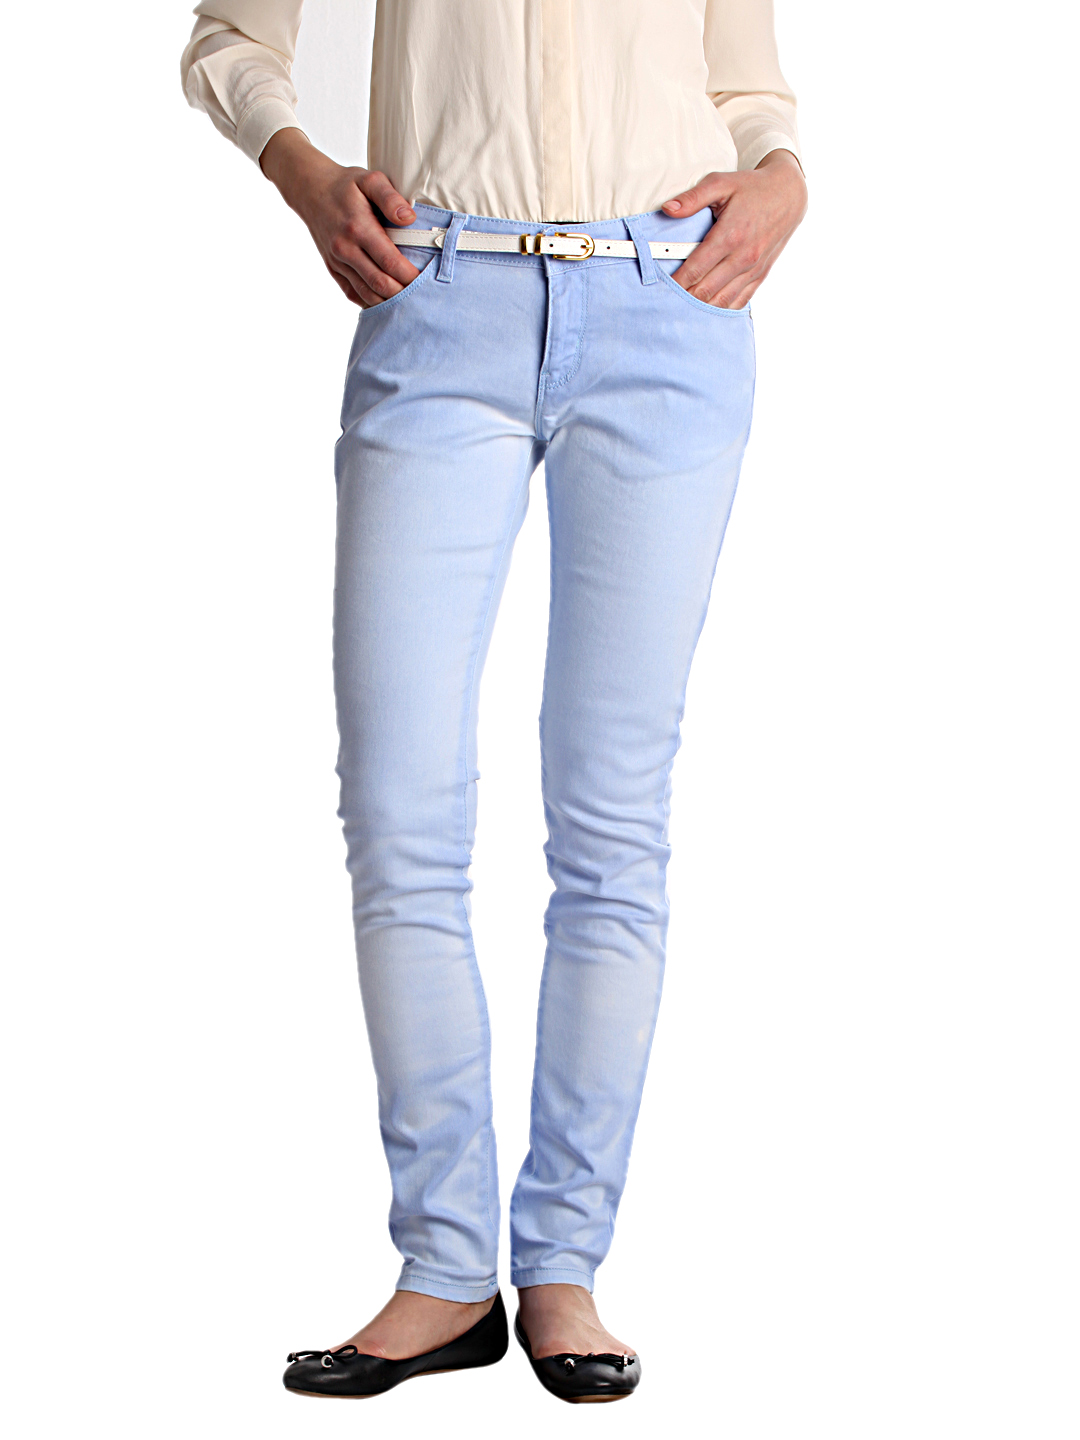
Jealous 21 Women Blue Magic Colour Jeans
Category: Apparel / Bottomwear / Jeans
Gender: Women
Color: Blue
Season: Summer 2012
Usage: Casual